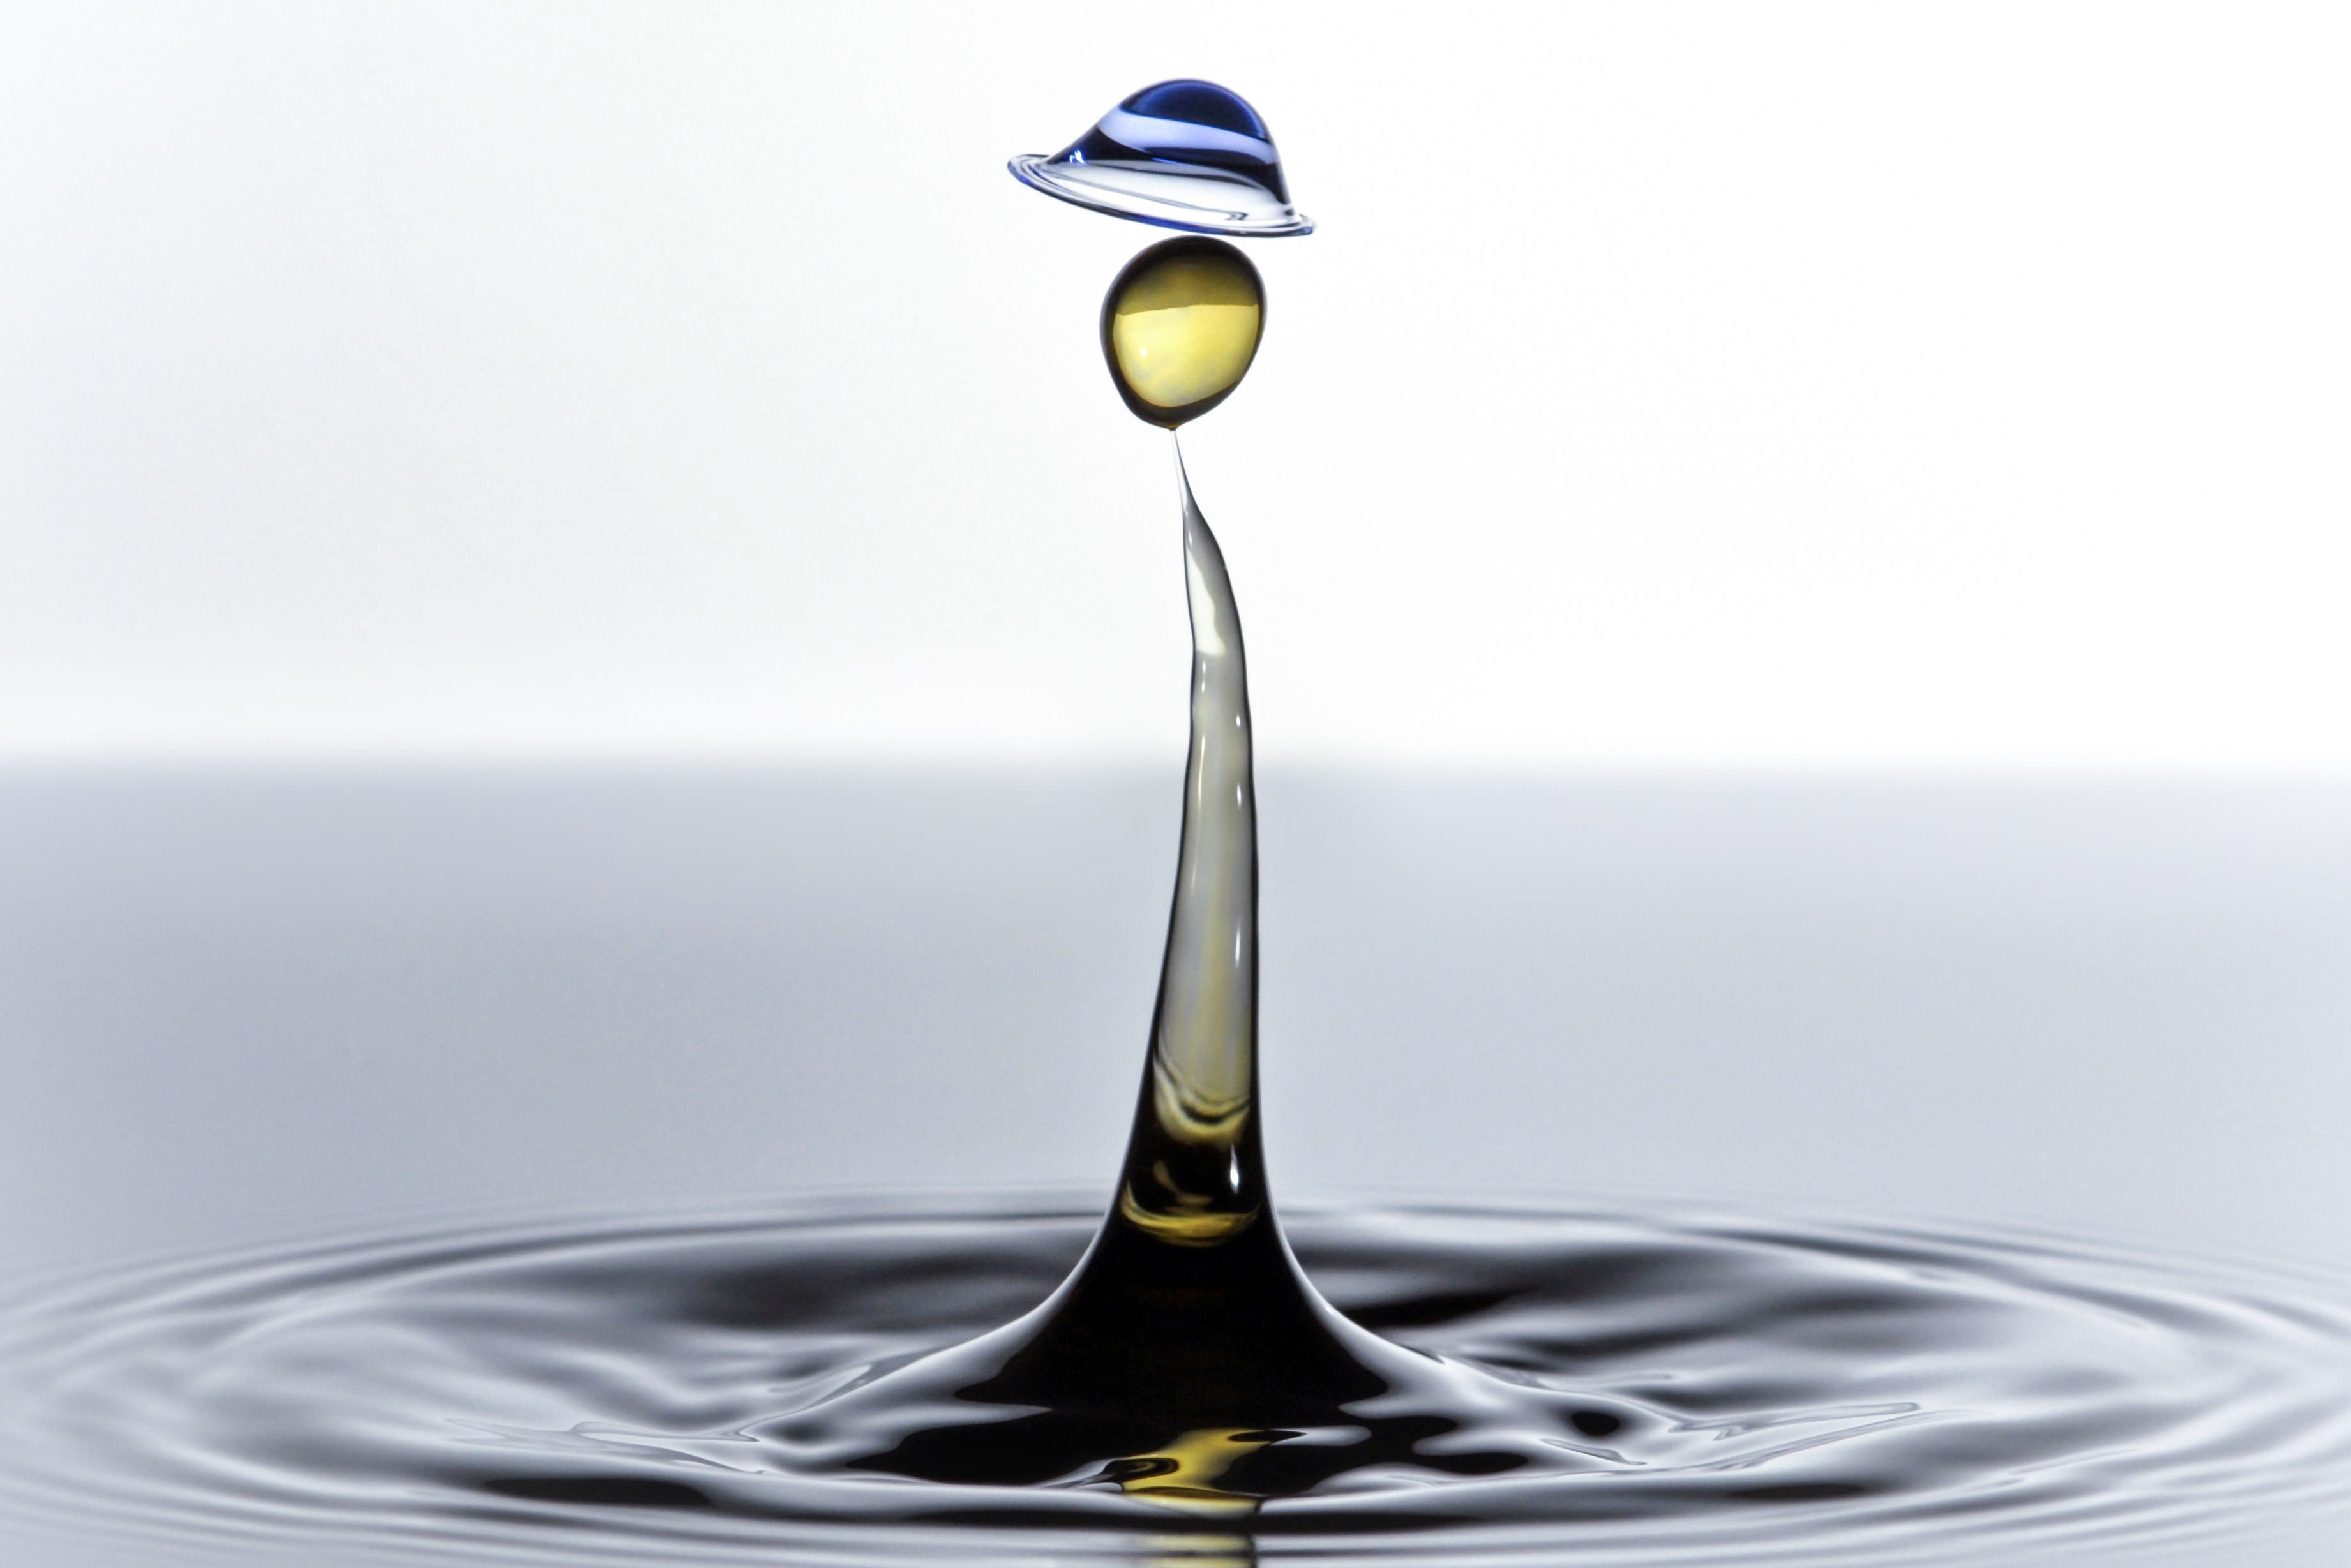
drop, water, liquid, fluid, yellow, art, drink, Solvent, circle, macro photography, still life photography, Transparent material, graphics, science, electric blue, hat, oil